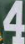
Number: 4